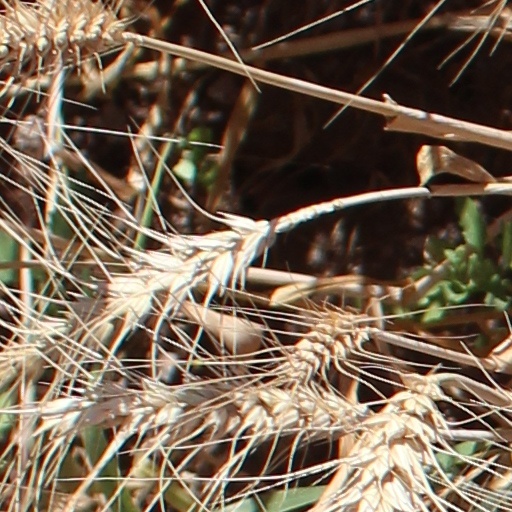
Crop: wheat